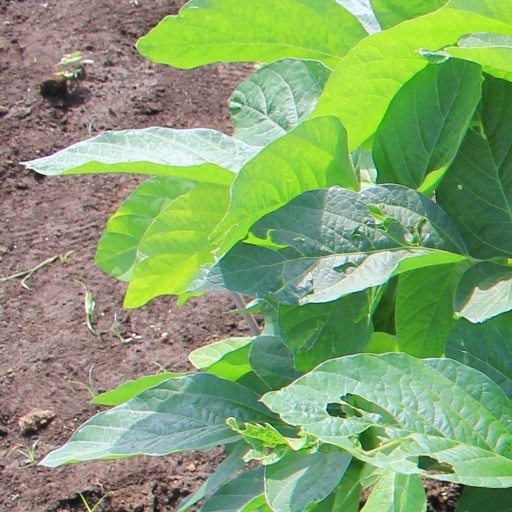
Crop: soybean